Mid-Norfolk Railway

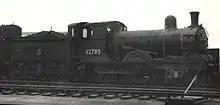
A GER Class T26, a type often used on passenger trains to Wells before the Grouping, after which most such trains were operated by Claud Hamilton 4-4-0s.

The Wymondham to Wells branch was opened in stages between 15 February 1847 and 1857, after Parliamentary consent was given in 1845. The entire line became part of the Great Eastern Railway in 1862. The Wymondham to Dereham section received double track in 1882, while the line north of there remained single track.